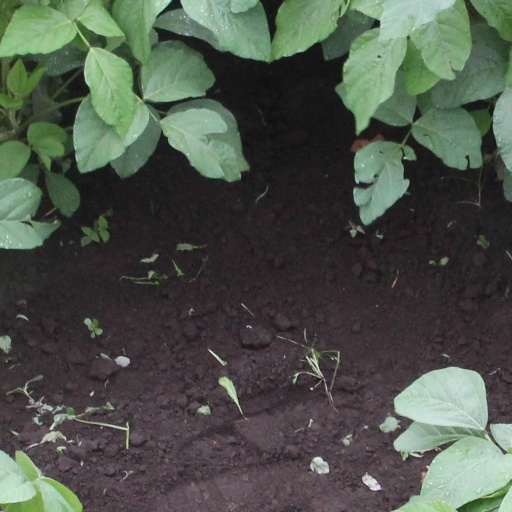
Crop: soybean